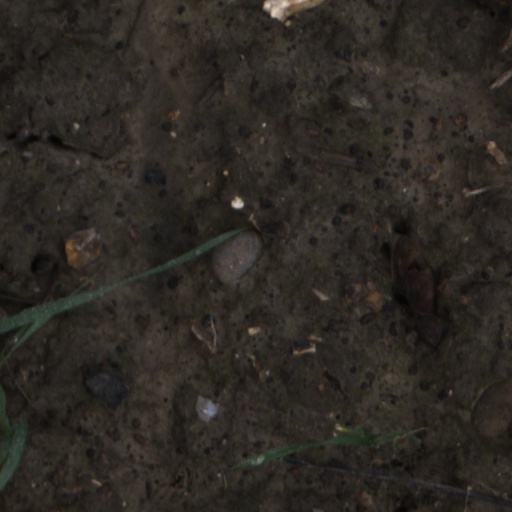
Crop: wheat